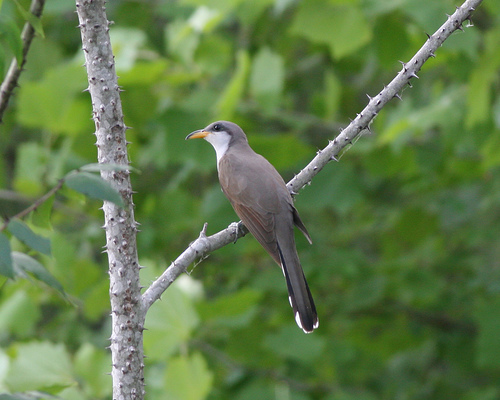
this bird is mostly gray with a white throat and a relatively long gray and orange bill.
this smooth, gray bird has a white throat, and an orange bill.
a mostly gray bird with a white throat and white tips on its tail feathers.
this bird is white and brown in color with a orange beak, and black eye rings.
this bird has a grey back and a white neck with a yellow bill.
this bird has a very unique shade of gray on its back that gets darker on its rump and tail.
this bird is white and gray in color, with a multi colored beak.
this bird has a grey head, coverts and secondaries, and black, grey and white inner and outer retrices.
this bird is grey with white and has a long, pointy beak.
the bird is grey with white on its breast, throat, and cheek patch.
Species: Yellow Billed Cuckoo